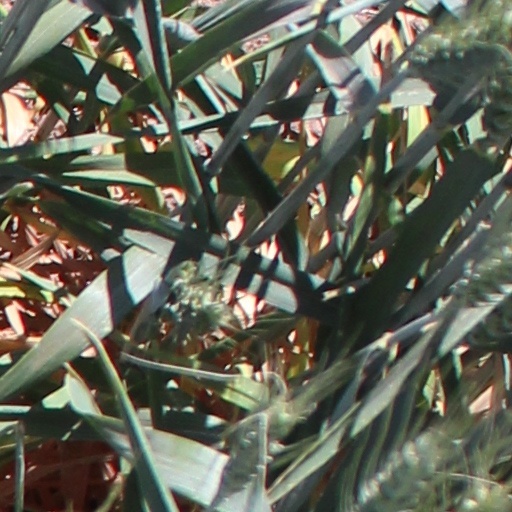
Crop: wheat